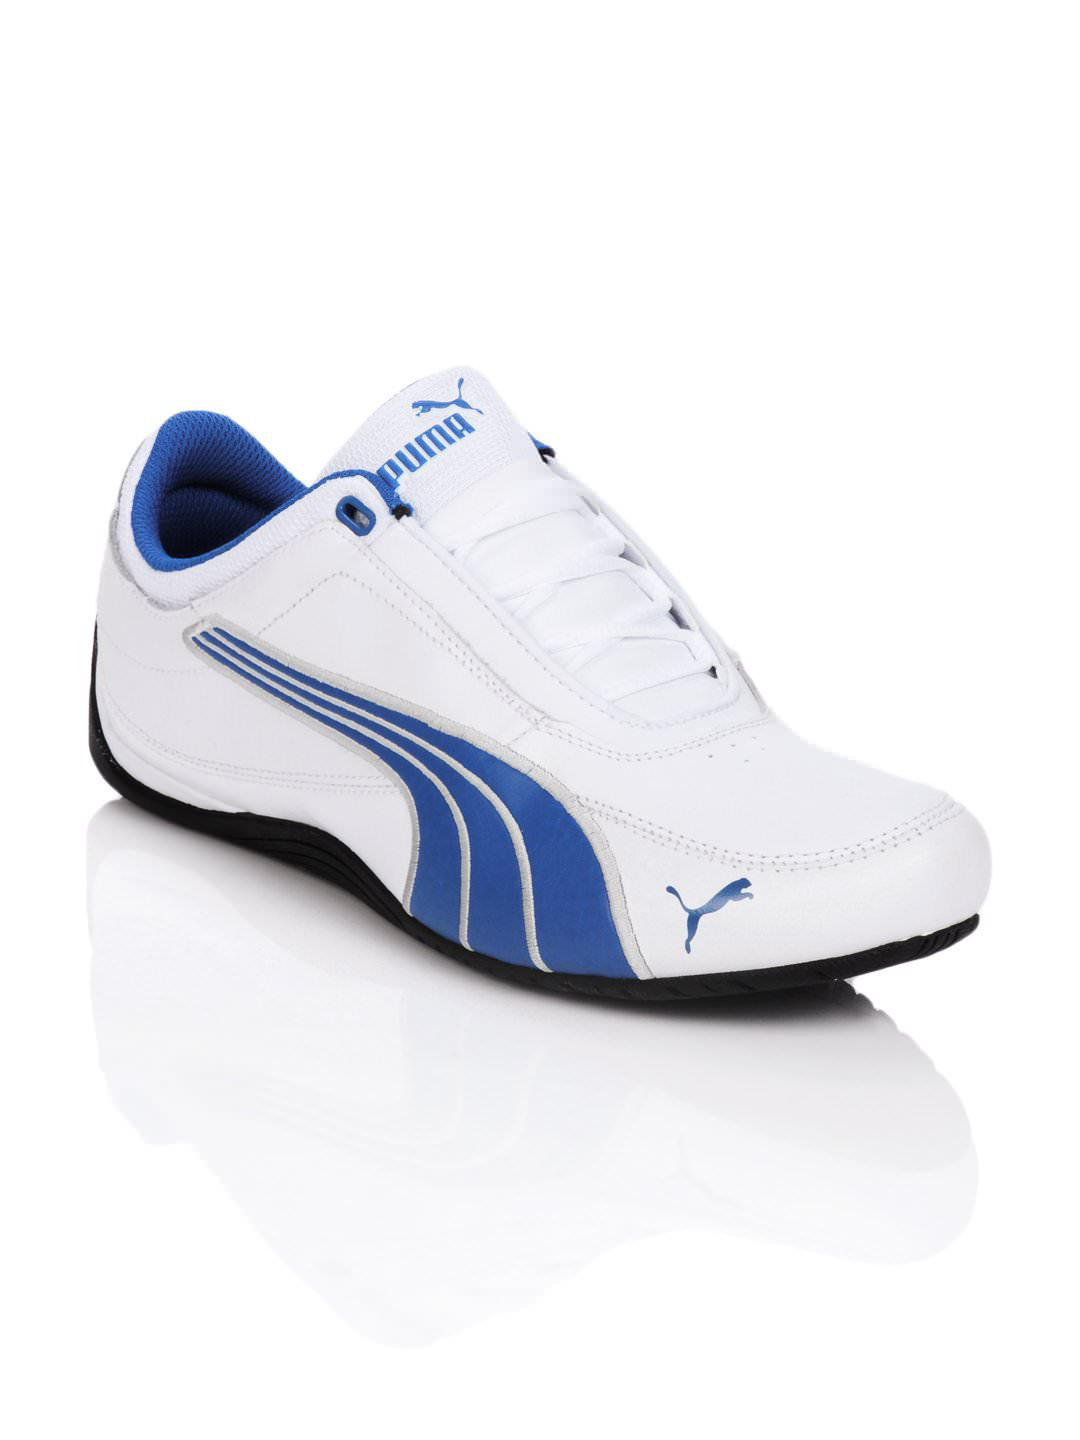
Puma Men Drift Cat White Shoes
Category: Footwear / Shoes / Casual Shoes
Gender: Men
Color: White
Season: Summer 2012
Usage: Casual